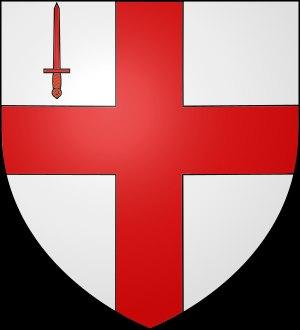
Londres [lɔ̃dʁ] est la capitale et la plus grande ville d'Angleterre et du Royaume-Uni. La ville est située près de l'estuaire de la Tamise dans le sud-est de l'Angleterre. Londinium a été fondée par les Romains il y a presque 2 000 ans. La Cité de Londres, le noyau historique de Londres avec une superficie de seulement 1,12 miles carrés conserve des frontières qui suivent de près ses limites médiévales. Londres est gouvernée par le maire de Londres et l'Assemblée de Londres.